Maejap-gwa

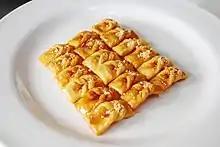

Maejap-gwa, also called maejak-gwa or tarae-gwa, is a ribbon-shaped "hangwa" (traditional Korean confection).